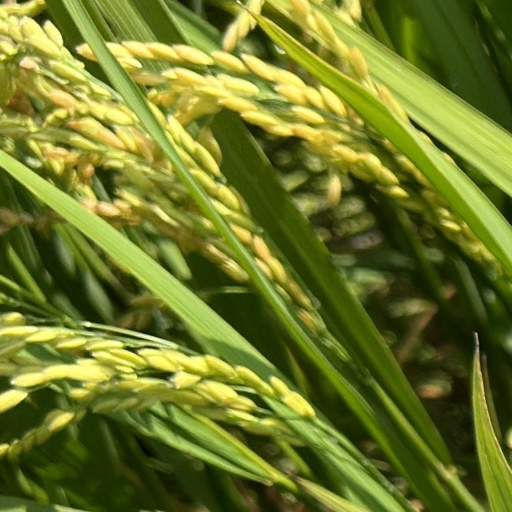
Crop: rice